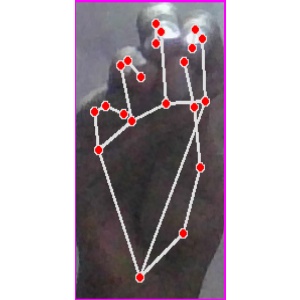
अक्षर: ङ